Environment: real
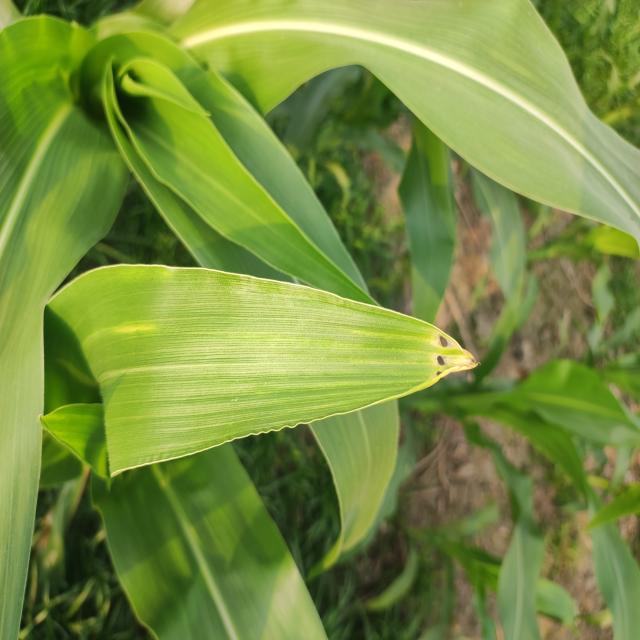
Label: fall_armyworm